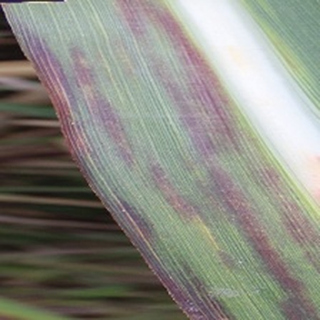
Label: sugarcane_bacterial_blight